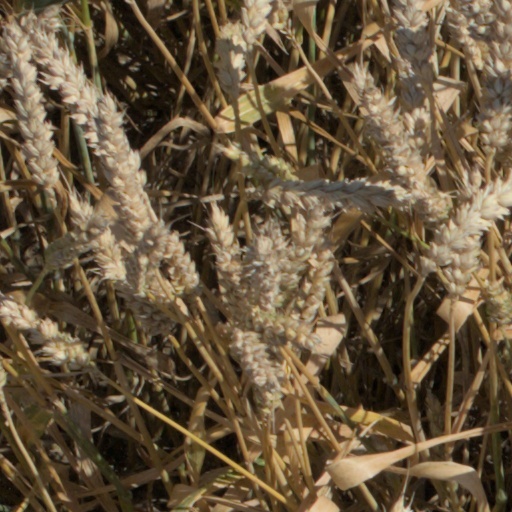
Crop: wheat